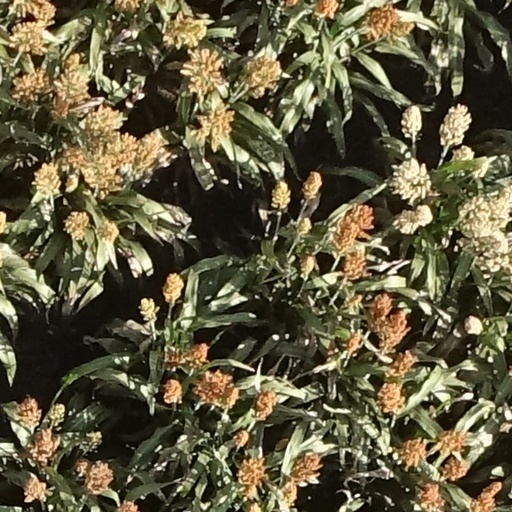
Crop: sorghum